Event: Nepal Earthquake
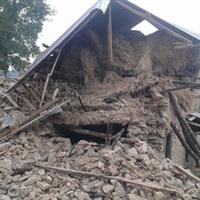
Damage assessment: damage